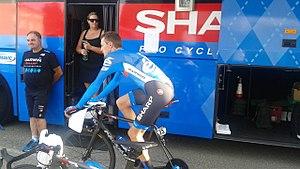
Dylan Girdlestone lors du prologue du Tour de l'Ain 2014
Dylan Girdlestone est un coureur cycliste sud-africain, membre de l'équipe Office-Guru.